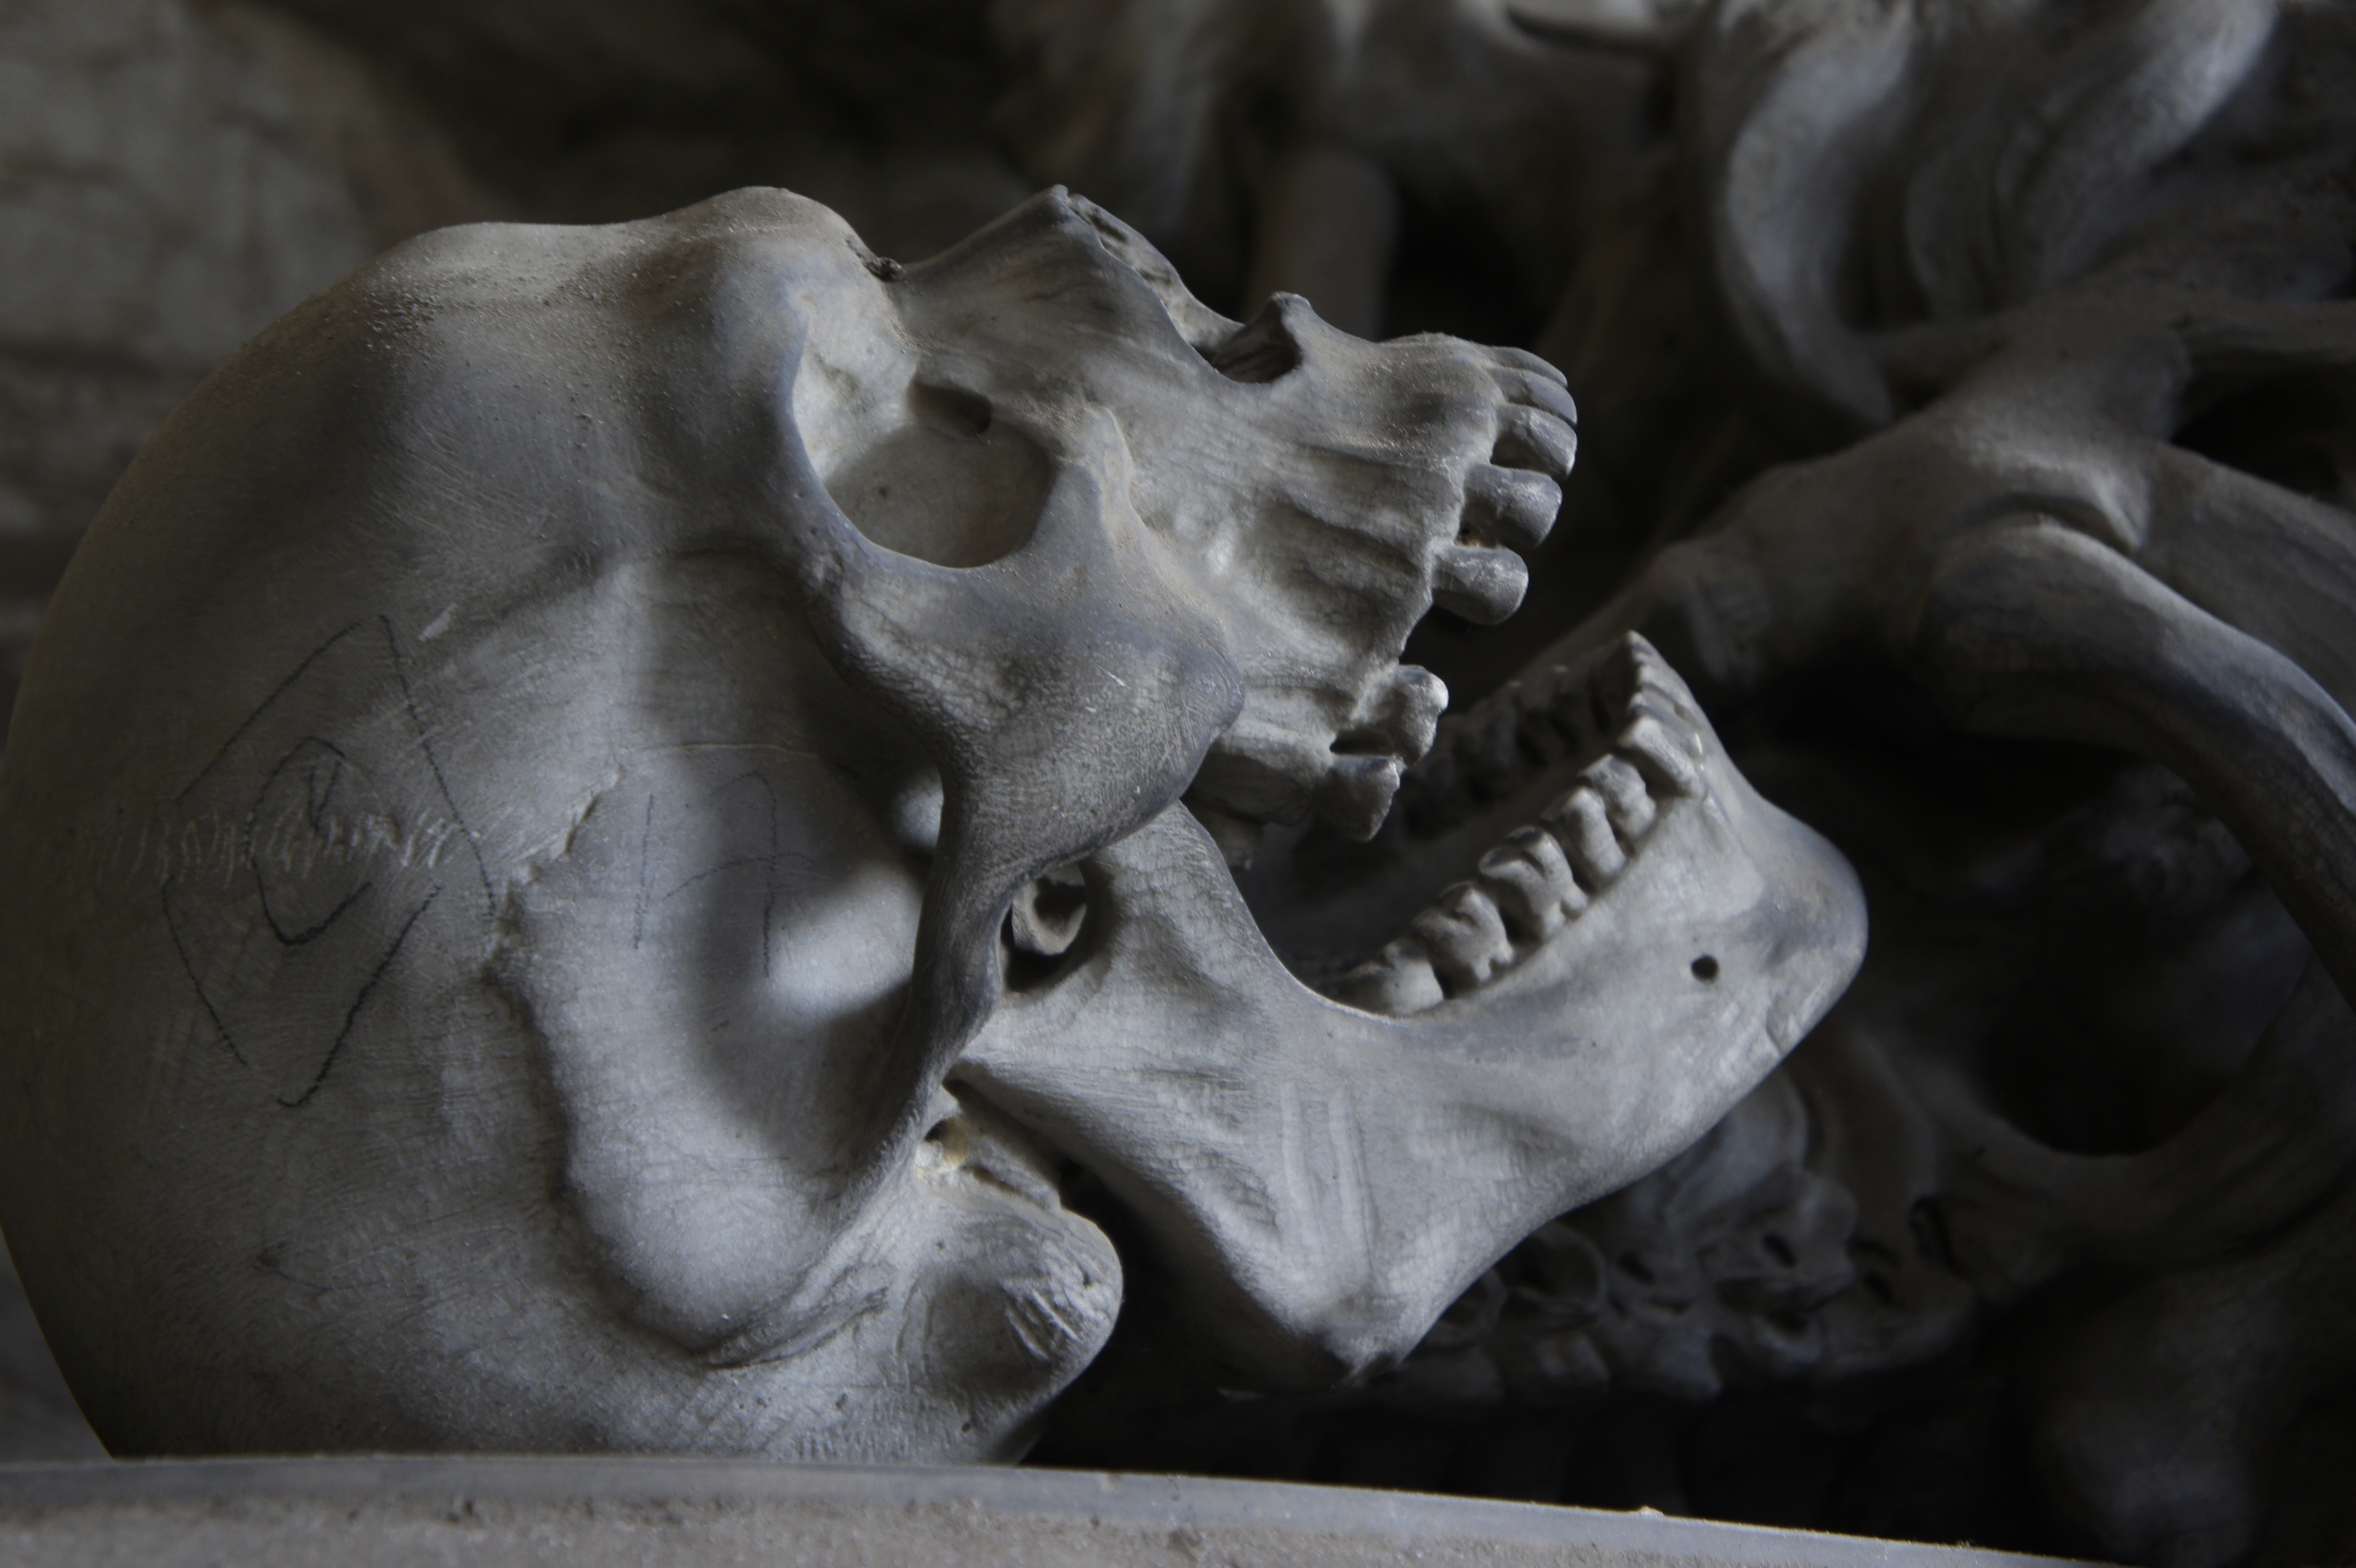
monument, statue, human, cemetery, death, skull, gothic, bone, human anatomy, gargoyle, sculpture, art, scary, temple, weird, skeleton, teeth, carving, die, tooth, scare, mythology, bite, stone carving, homo sapiens, genoa, ancient history